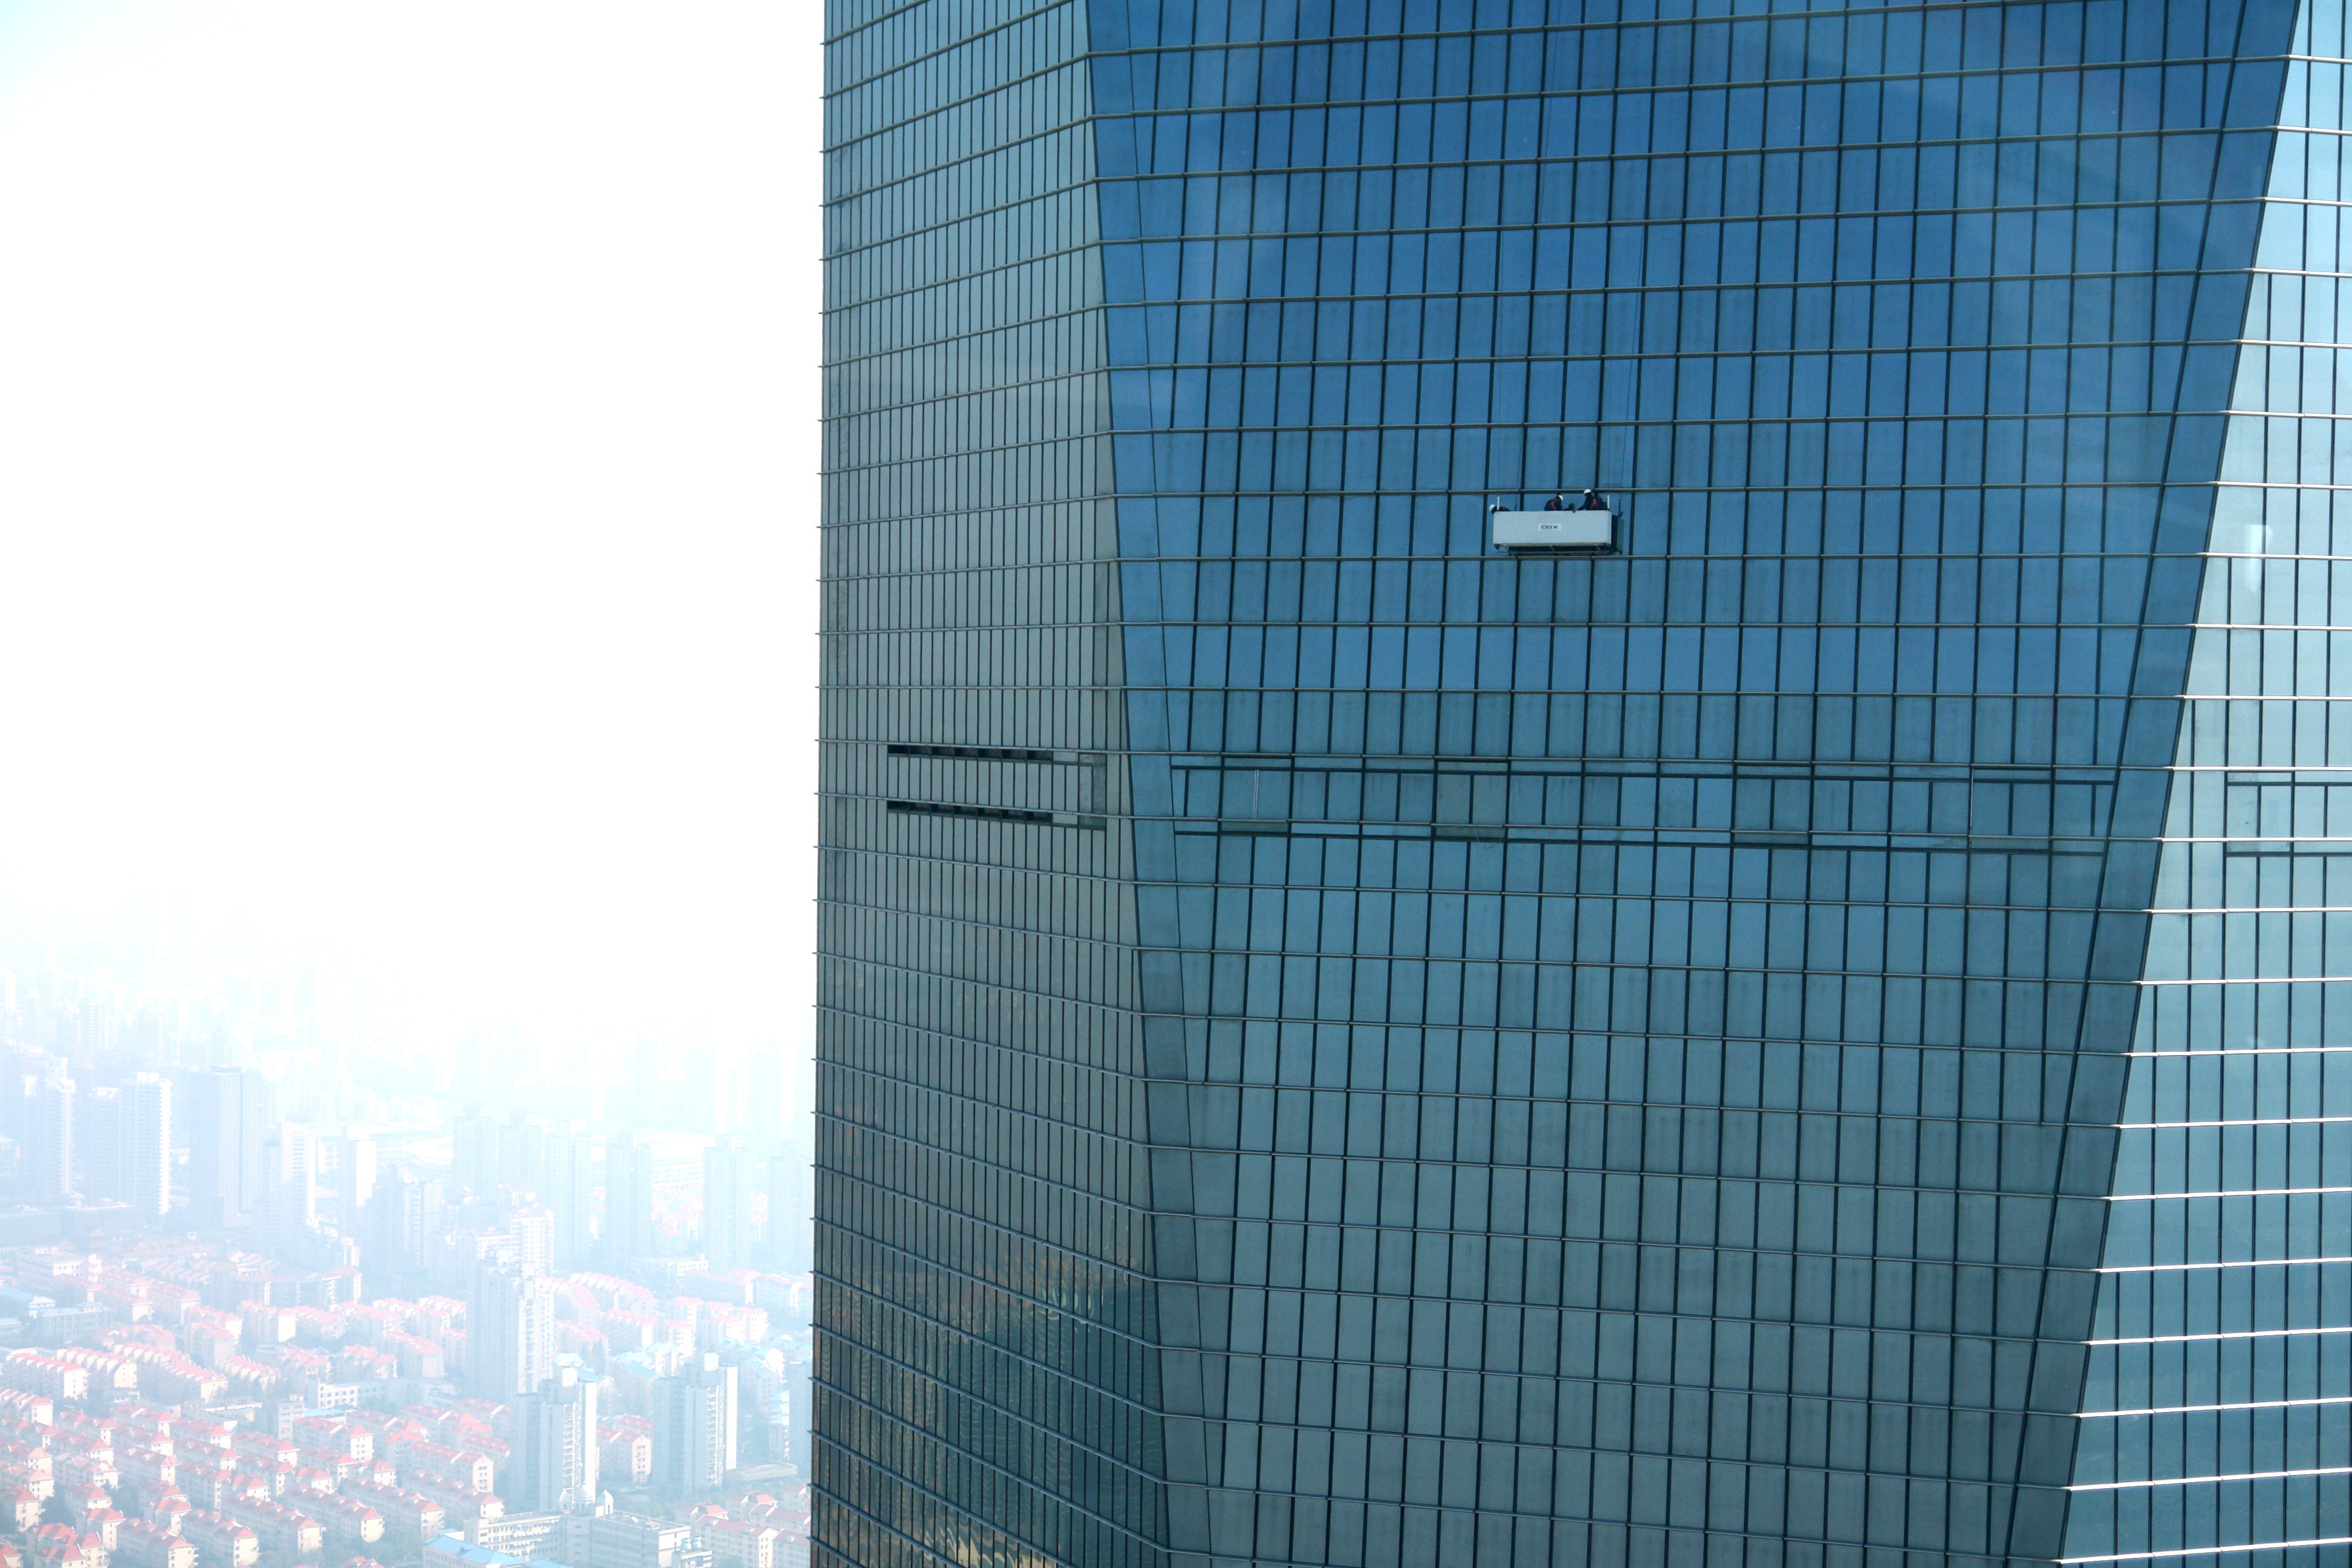
building, skyscraper, tower, facade, tower block, cleaning, commercial building, office tower, window cleaner, window cleaning, building cleaner, cleaning crew, glasfasssade